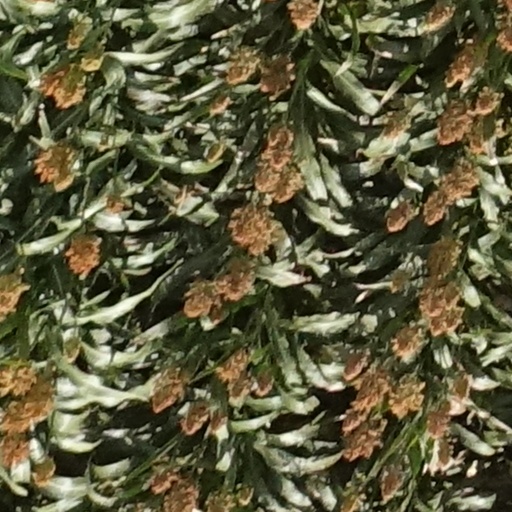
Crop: sorghum